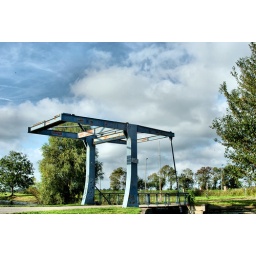
Troubled bridge over water